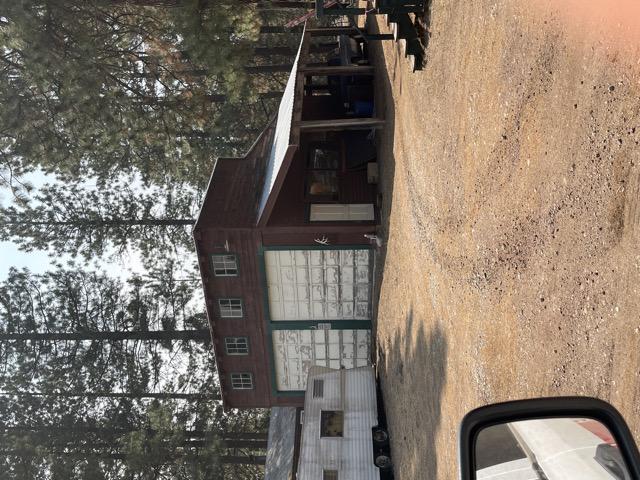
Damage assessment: no_damage